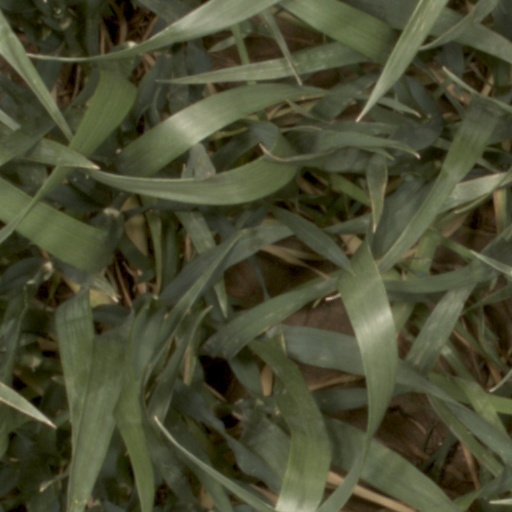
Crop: wheat